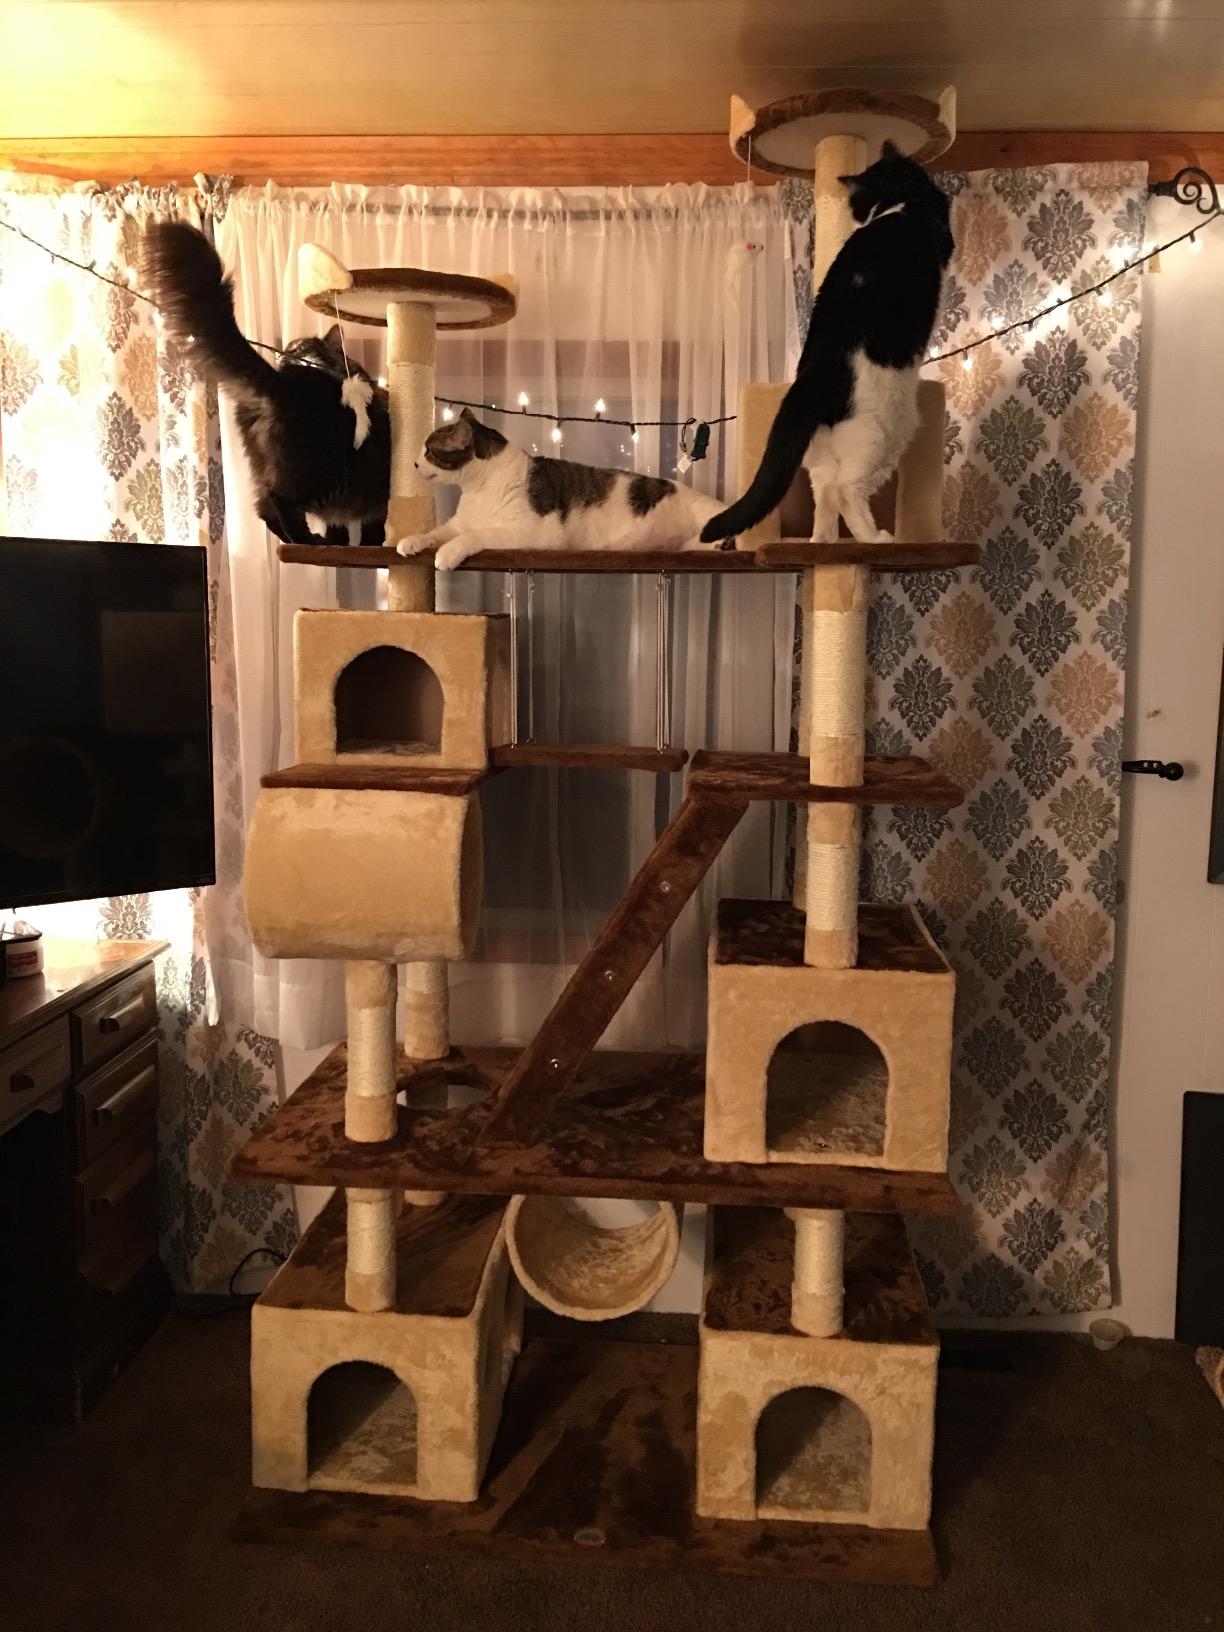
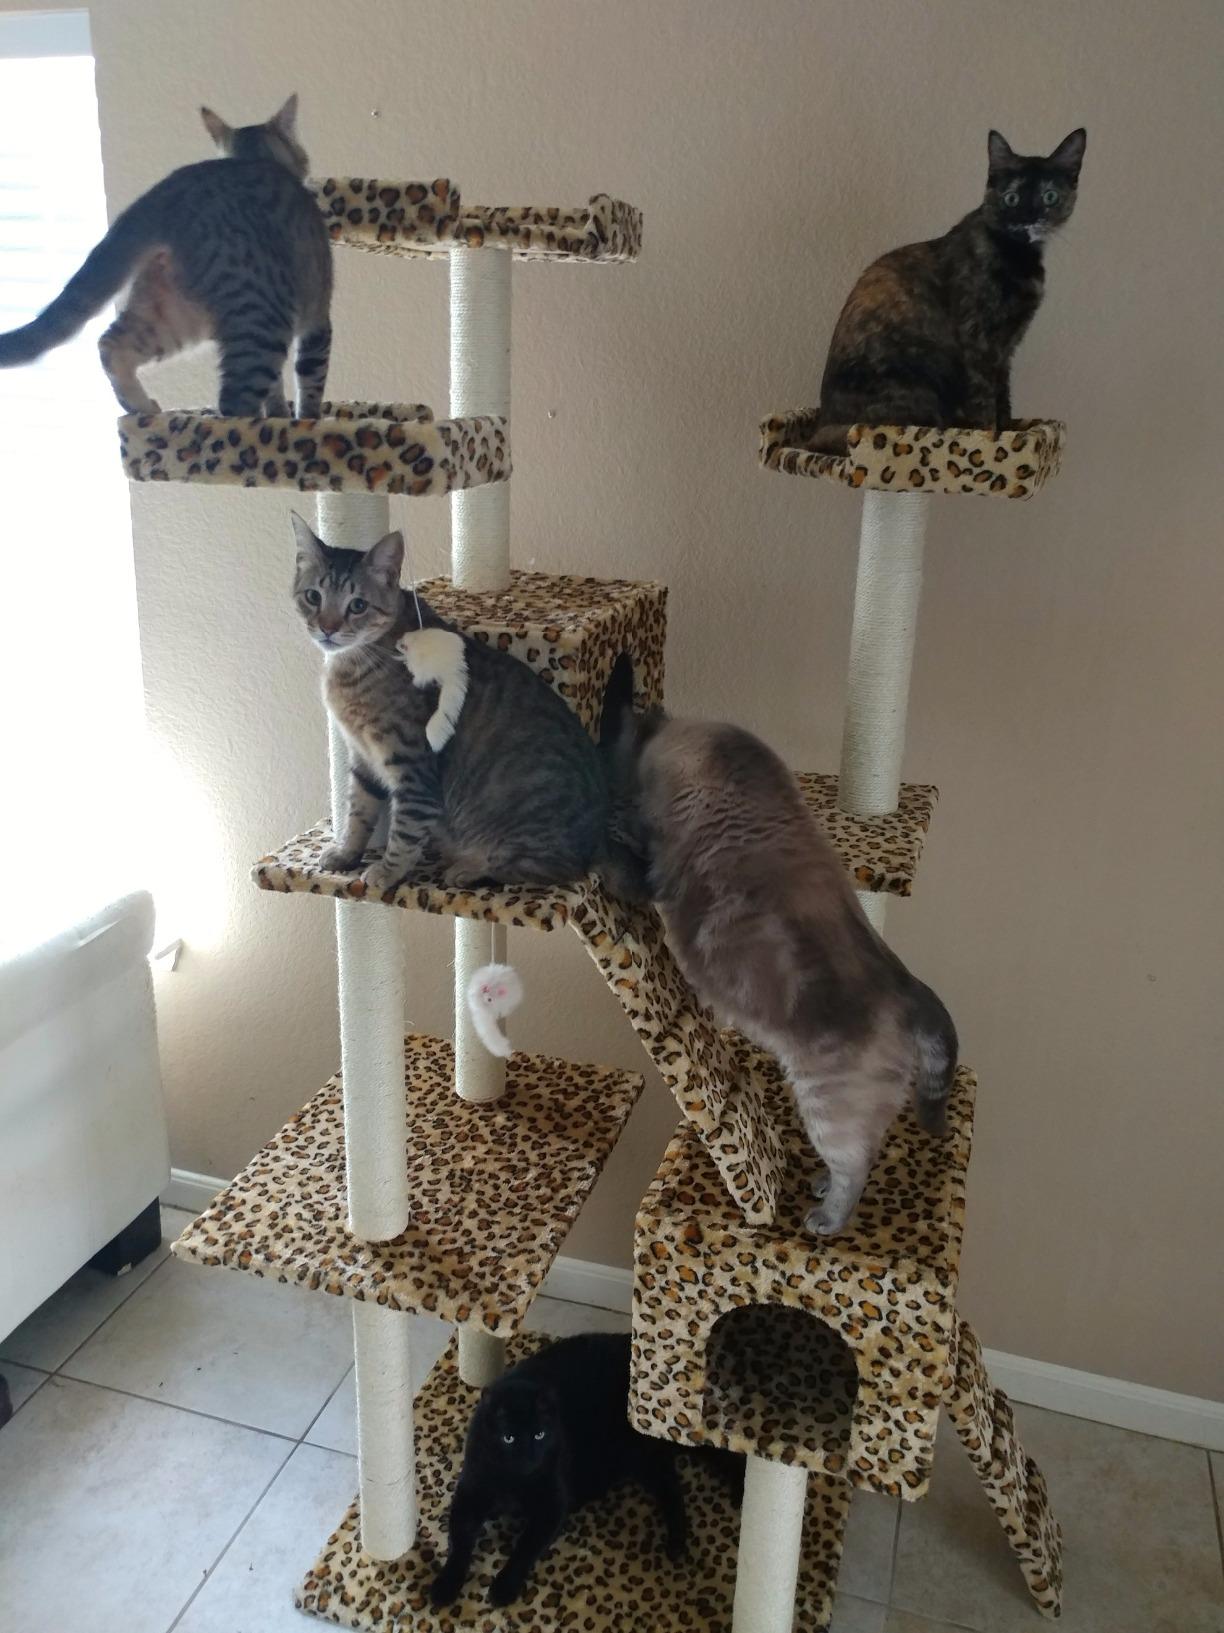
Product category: items_cat tree
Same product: no